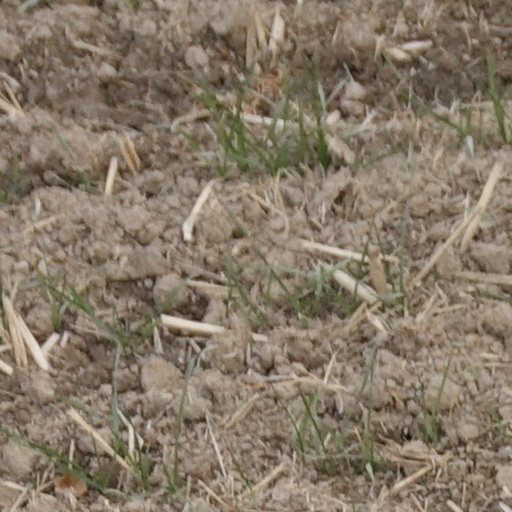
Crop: wheat